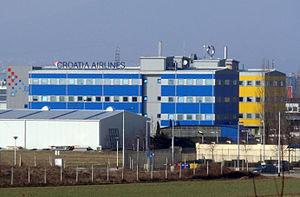
Croatia Airlines est une compagnie aérienne croate.